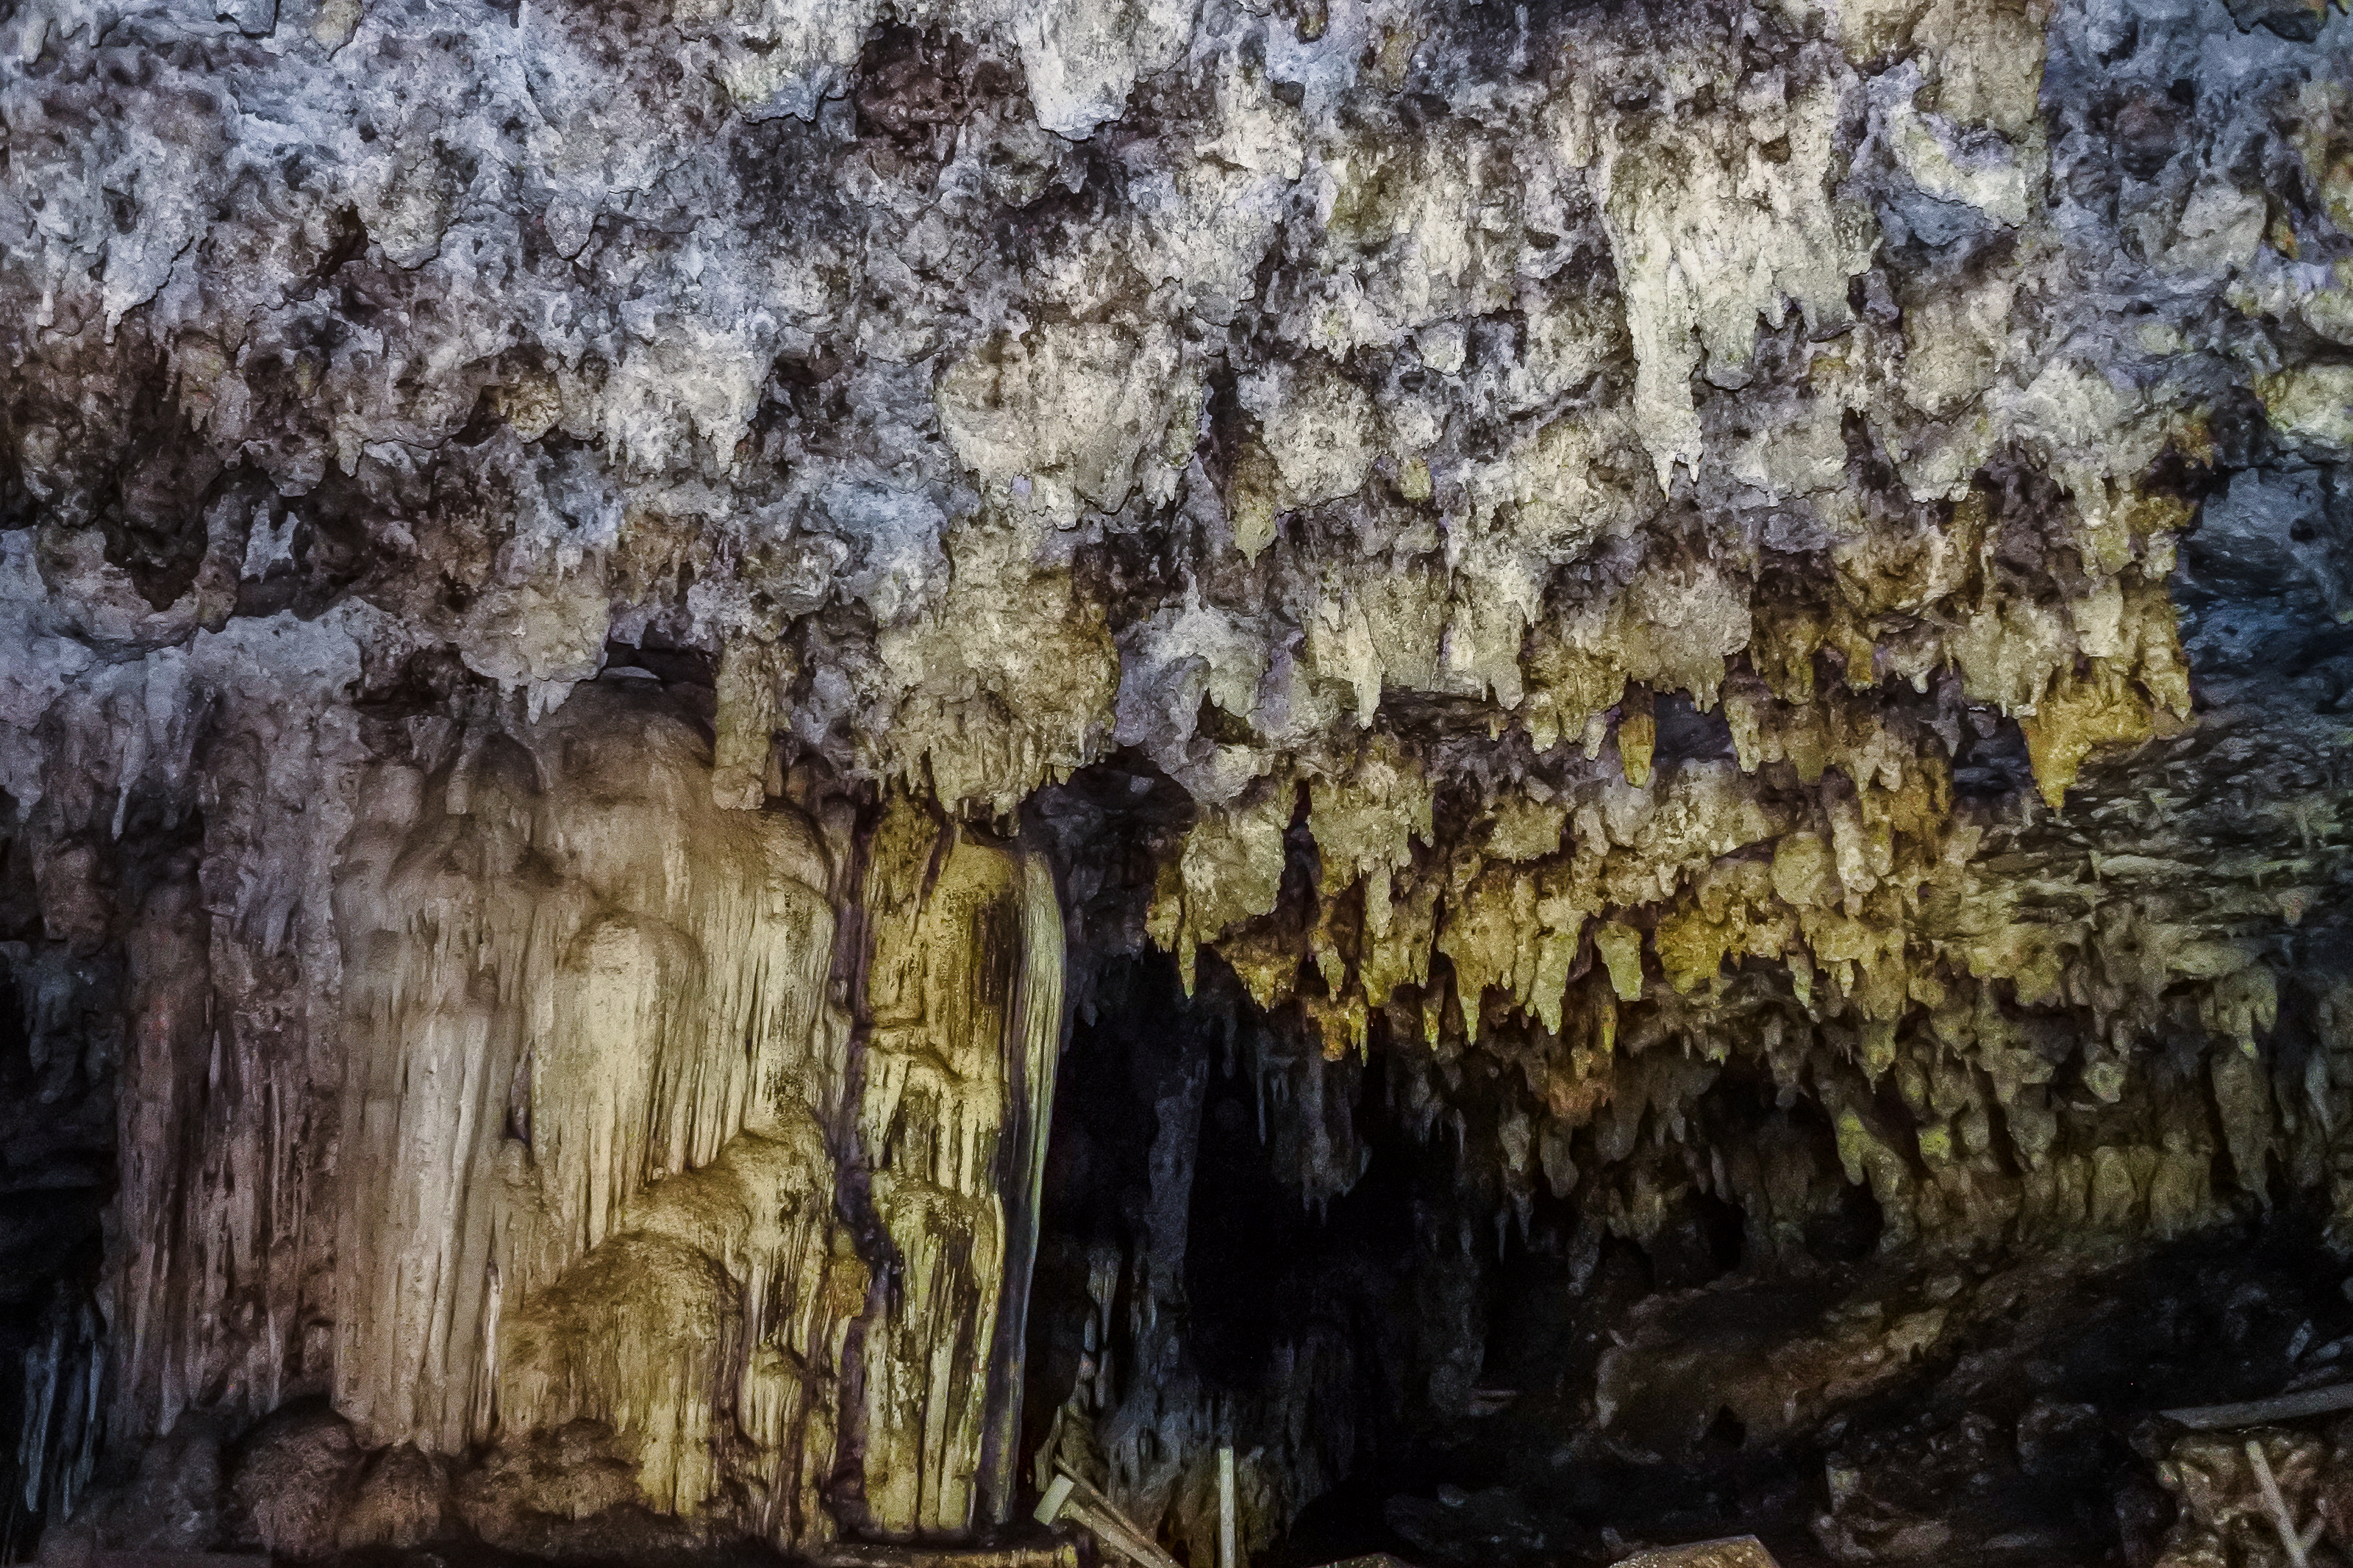
lod, tourism, geology, inside, scenic, sun, interior, lot, rock, amazing, beautiful, mountain, limestone, tham, walking, thailand, dark, pai, cave, famous, green, natural, nature, asia, stalagmite, people, water, lifestyle, stone, adventure, mae hong son, outdoor, attraction, light, underground, background, person, stalactite, backpack, fish, sunset, silhouette, river, travel, landscape, speleothem, formation, tree, coastal and oceanic landforms, plant, Soda straw, erosion